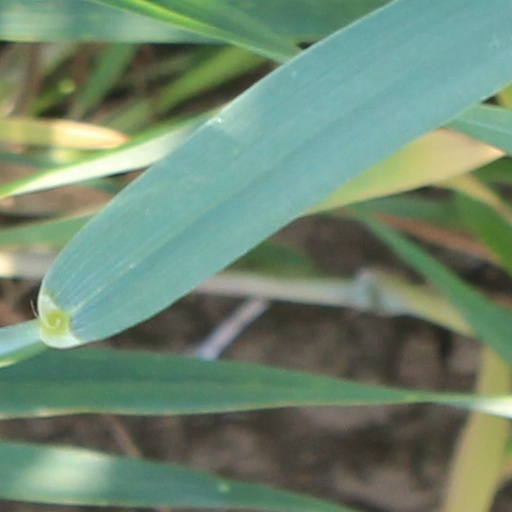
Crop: wheat